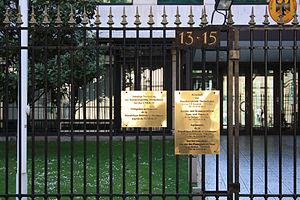
Embassade d'Allemagne au 13/15 avenue Franklin-D.-Roosevelt à Paris en France
L'ambassade d'Allemagne en France est la représentation diplomatique de la République fédérale d'Allemagne en République française. Elle est située à Paris et son ambassadeur est, depuis 2015, Nikolaus Meyer-Landrut.